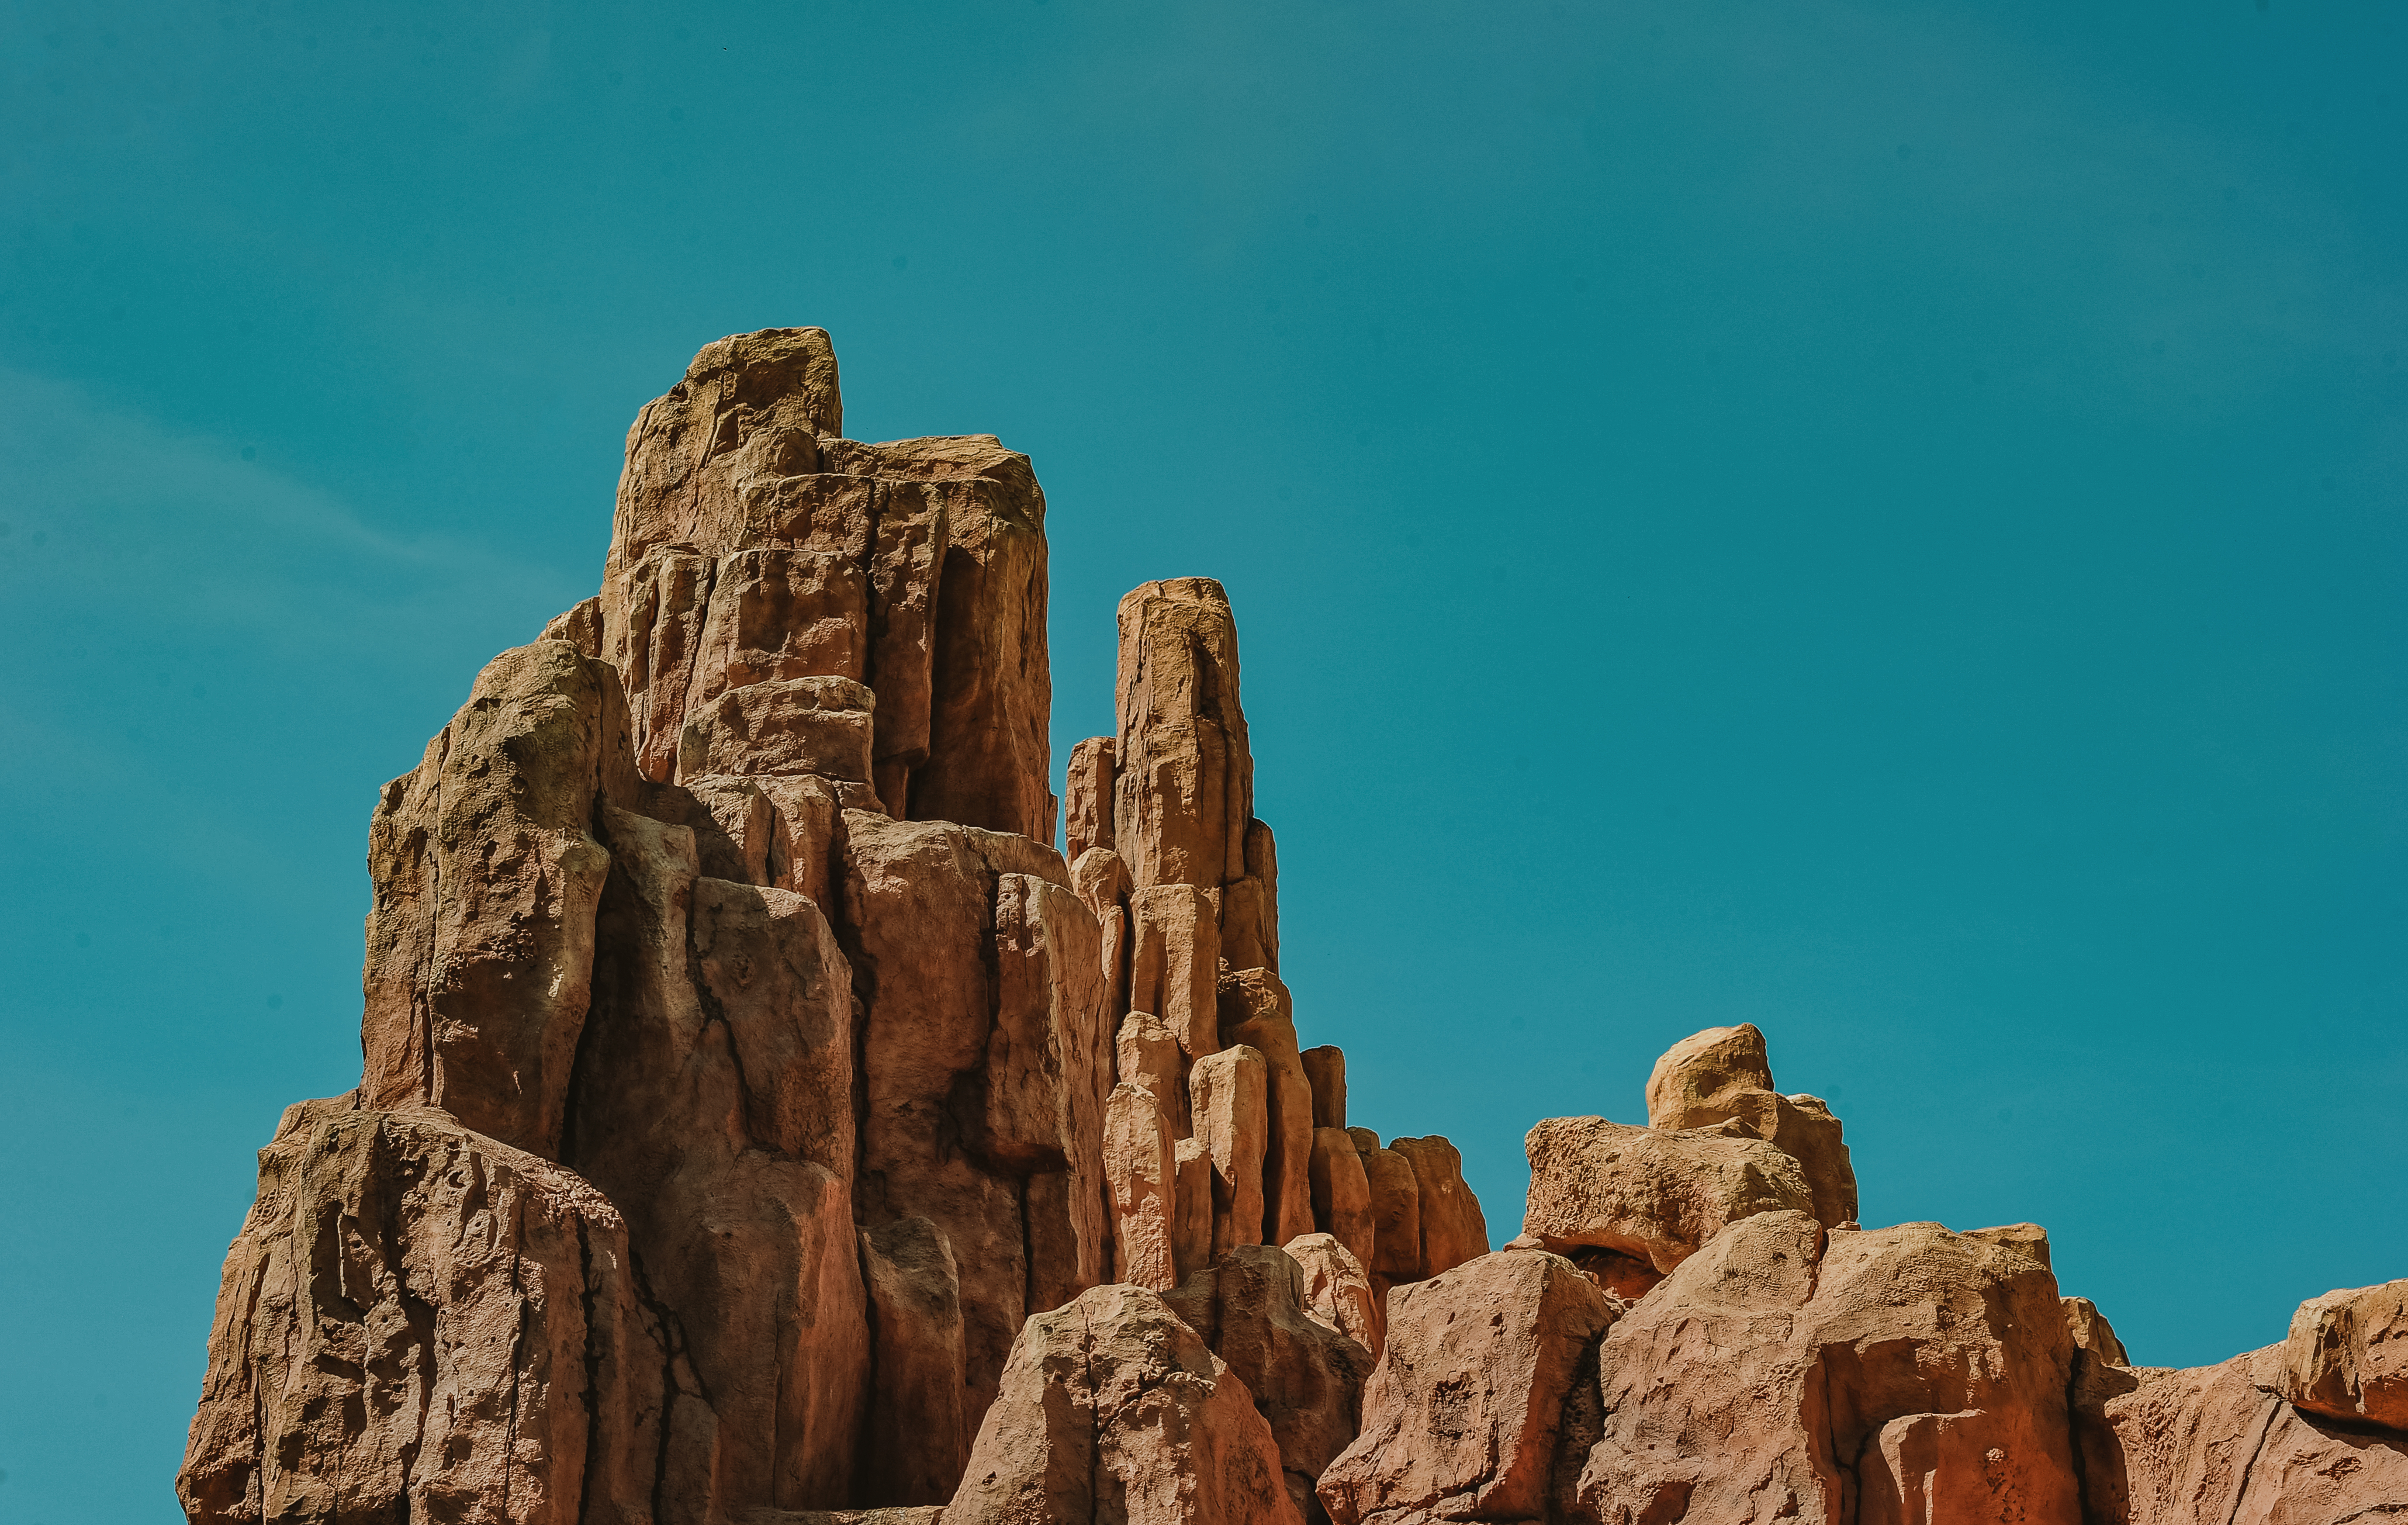
landscape, sky, nature, rock, formation, ancient history, geology, historic site, badlands, national park, escarpment, outcrop, archaeological site, canyon, butte, tourism, wadi, mountain, stock photography